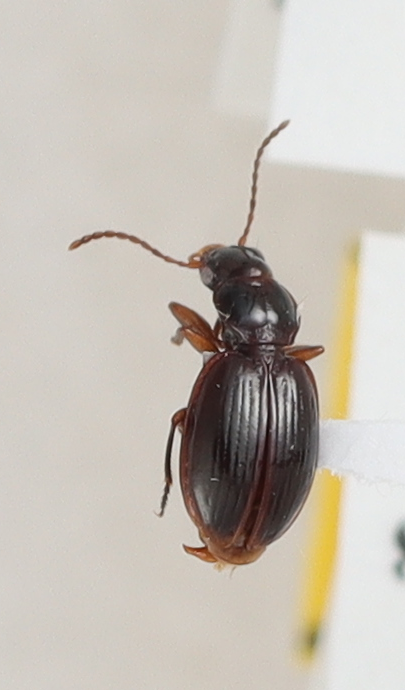
Scientific name: Mecyclothorax konanus
Plot: 14
Trap: E
Collected: 20190703